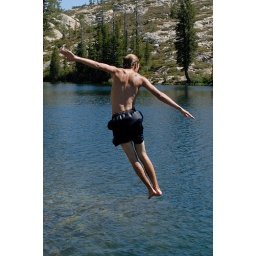
Brett jumping off rock into Long Lake near Serene Lakes-09-3 7-29-07